Kavousi Kastro

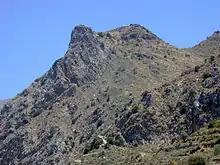
View of Kavousi Kastro, looking east from the summit of Kavousi Vronda (2002).

The site was briefly explored in 1900 by the American archaeologist Harriet Boyd [Hawes], who discovered 13 rooms of what she thought was the house of “an early chieftain”, but now interpreted as multiple, separate house complexes spread across several terraces. The Kavousi Project, directed by Geraldine C. Gesell (University of Tennessee), Leslie Preston Day (College of Wooster; later, Wabash College), and William D.E. Coulson (University of Minnesota; later, American School of Classical Studies at Athens), cleaned the site in 1982 in preparation for balloon photography for "The Aerial Atlas of Ancient Crete". Additional surveying of the site in 1983 provided positive indications that the settlement was much more extensive than previously thought. Full-scale excavations under the auspices of the American School of Classical Studies at Athens and the 24th Ephorate of Prehistoric and Classical Antiquities of the Greek Archaeological Service, and with permission from the Greek Ministry of Culture, were conducted at both Kavousi Kastro and Kavousi Vronda from 1987–1990 and in 1992, followed by site conservation from 1993 to 1996, and study from 1990 to 2003.